Alberto Cirio

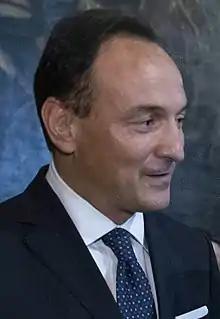

Alberto Cirio (born 6 December 1972) is an Italian politician and Member of the European Parliament (MEP) from Italy from 2014 to 2019. He is a member of the centre-right Forza Italia.